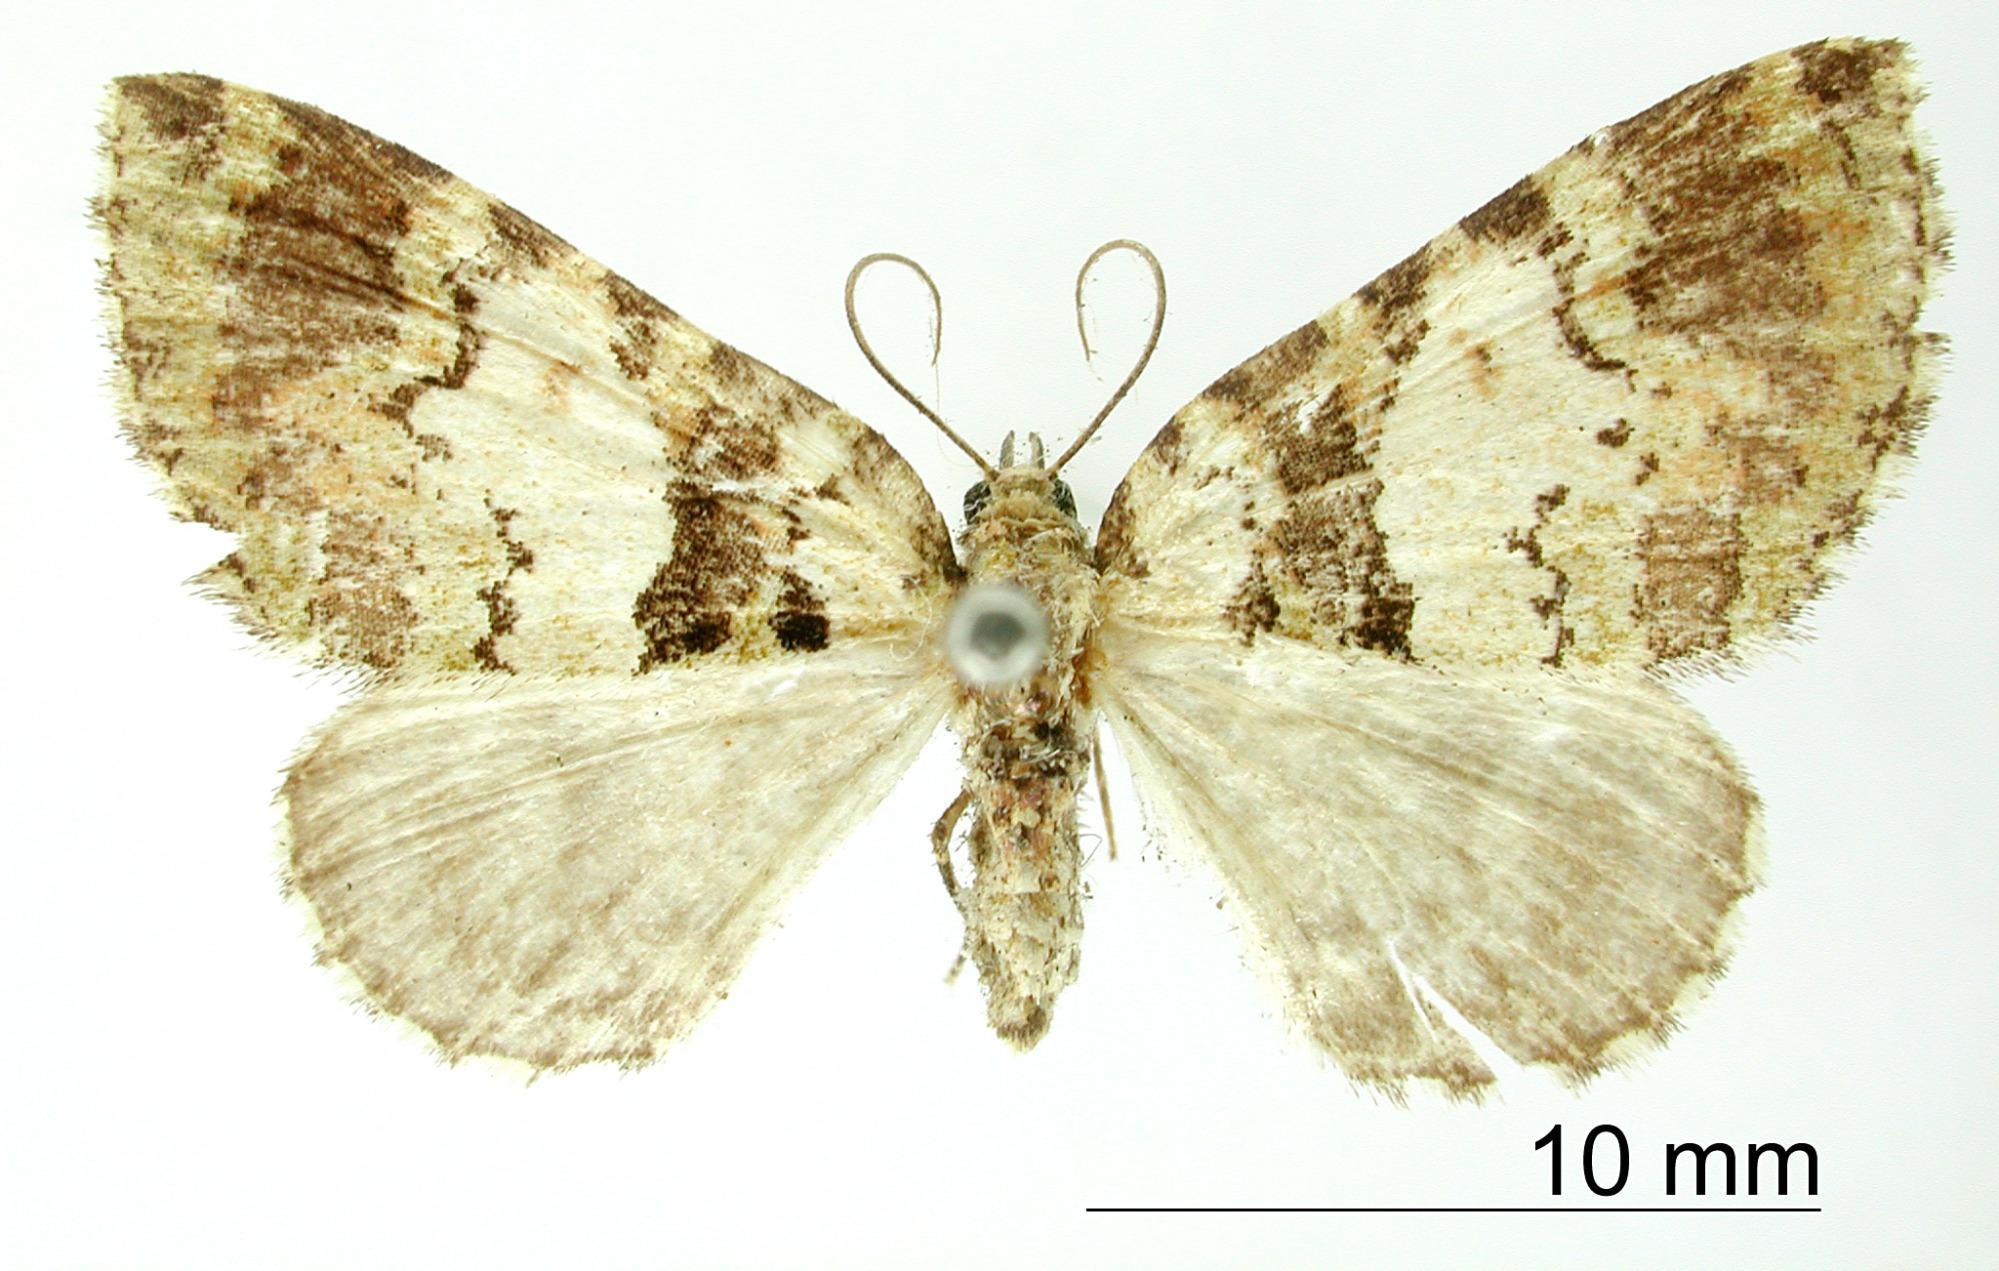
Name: Rhodomena cachiria
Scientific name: Rhodomena cachiria Schaus, 1913
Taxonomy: Animalia, Arthropoda, Insecta, Lepidoptera, Geometridae, Larentiinae
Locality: Cachi, Costa Rica